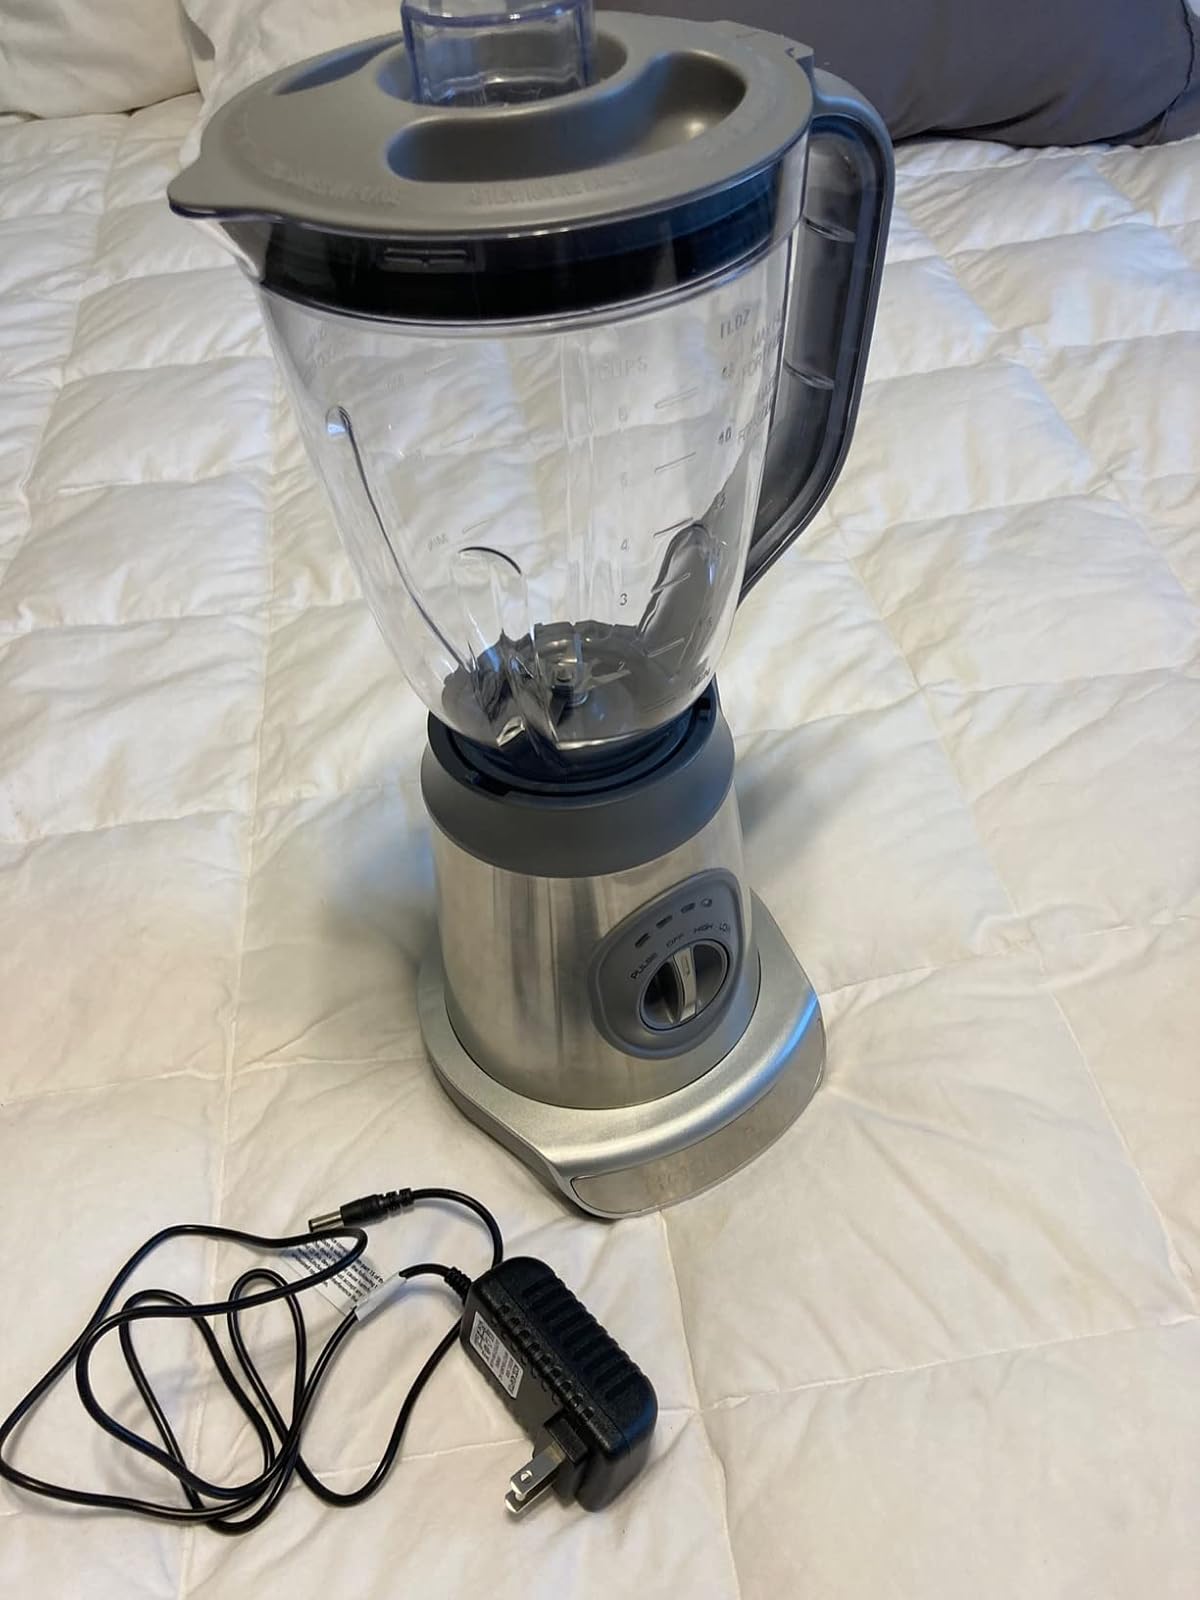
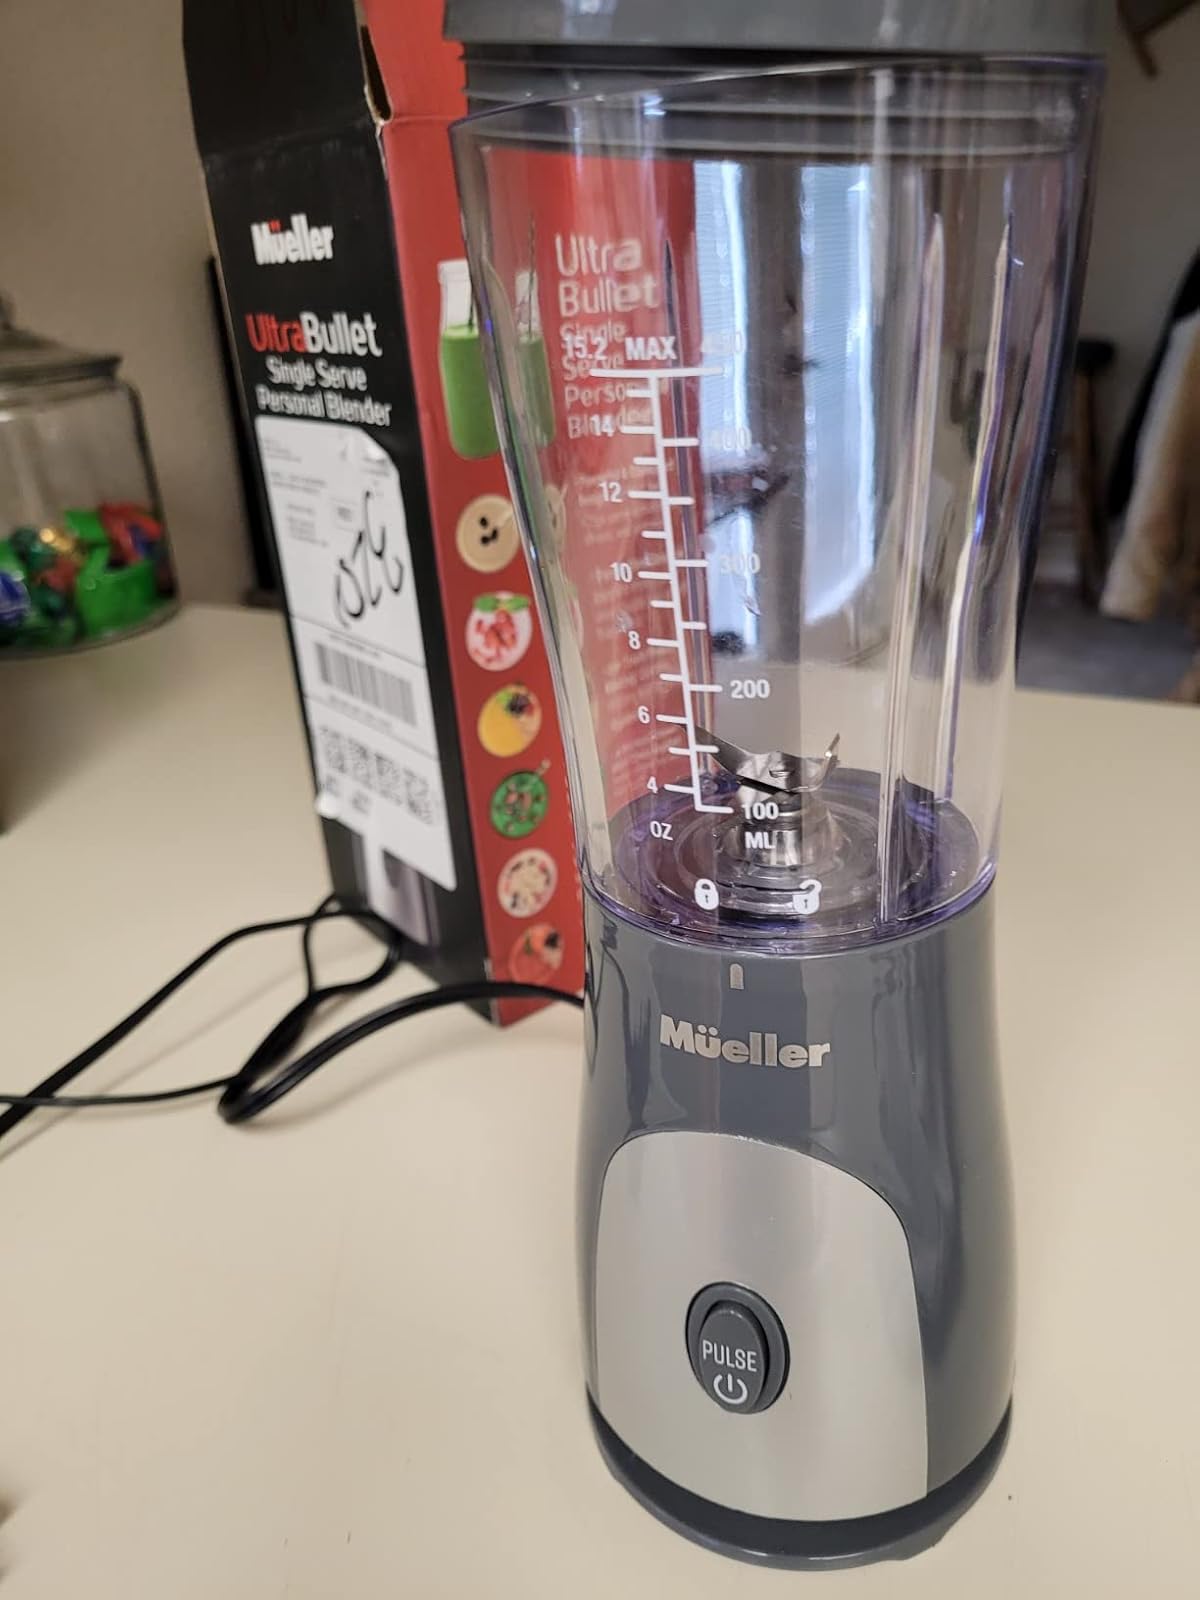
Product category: items_blender
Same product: no